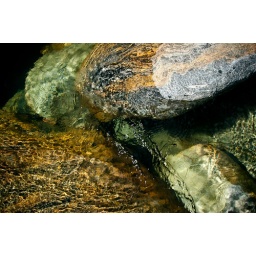
a nook of water in the mountains that surround Lago Maggiore, Switzerland:close-up of water through smaller rocks